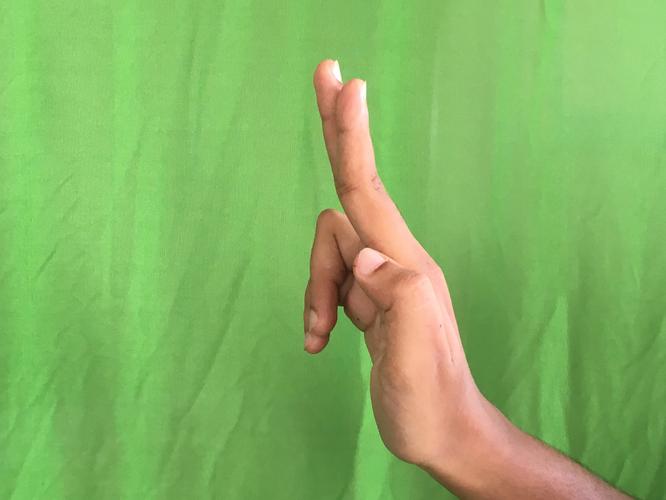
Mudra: Ardhapathaka
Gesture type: single_hand